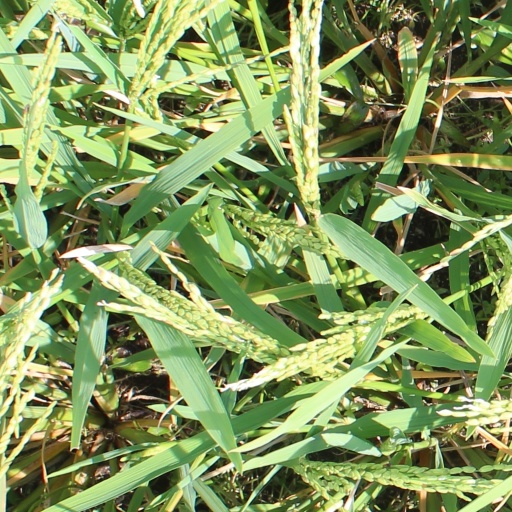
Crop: rice